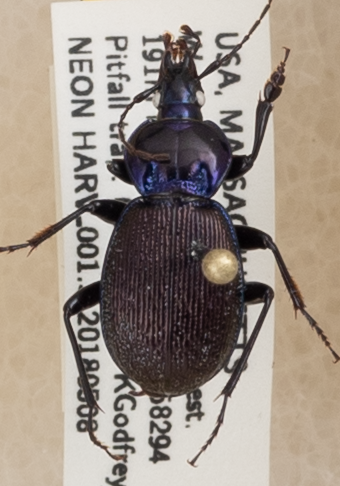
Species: Sphaeroderus stenostomus lecontei
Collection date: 2018-05-08
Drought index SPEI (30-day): -0.036
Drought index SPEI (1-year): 0.32
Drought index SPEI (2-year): -0.8